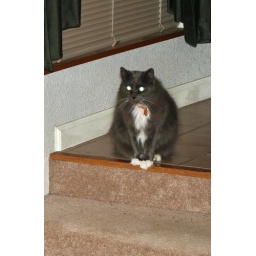
While the dog jumped right in with celebrations, the cat just wearily looks on.